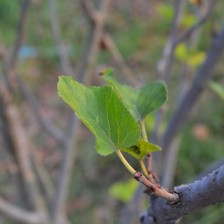
Variety: Kamphaengsaeng42